Sophie Bawr

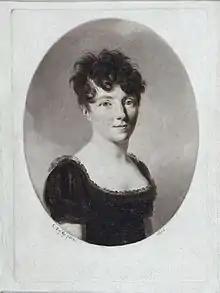
Alexandrine-Sophie de Bawr, 1810, by Louis-Léopold Boilly

Baroness Sophie de Bawr (8 October 1773 – 31 December 1860), born Alexandrine-Sophie Goury de Champgrand, was a French writer, playwright and composer, also known as "Comtesse de Saint-Simon", "Baronne de Bawr", and "M. François".